Skittles (confectionery)

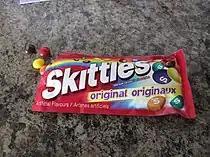
Bilingual (English/French) Canadian packet of Skittles

On March 2, 2009, Skittles launched a web-based marketing campaign where the official website became a small overlay with options to view different social media sites in the main area, including its official YouTube channel, a Facebook profile, and a Twitter account. The move was debated by people interested in social media.